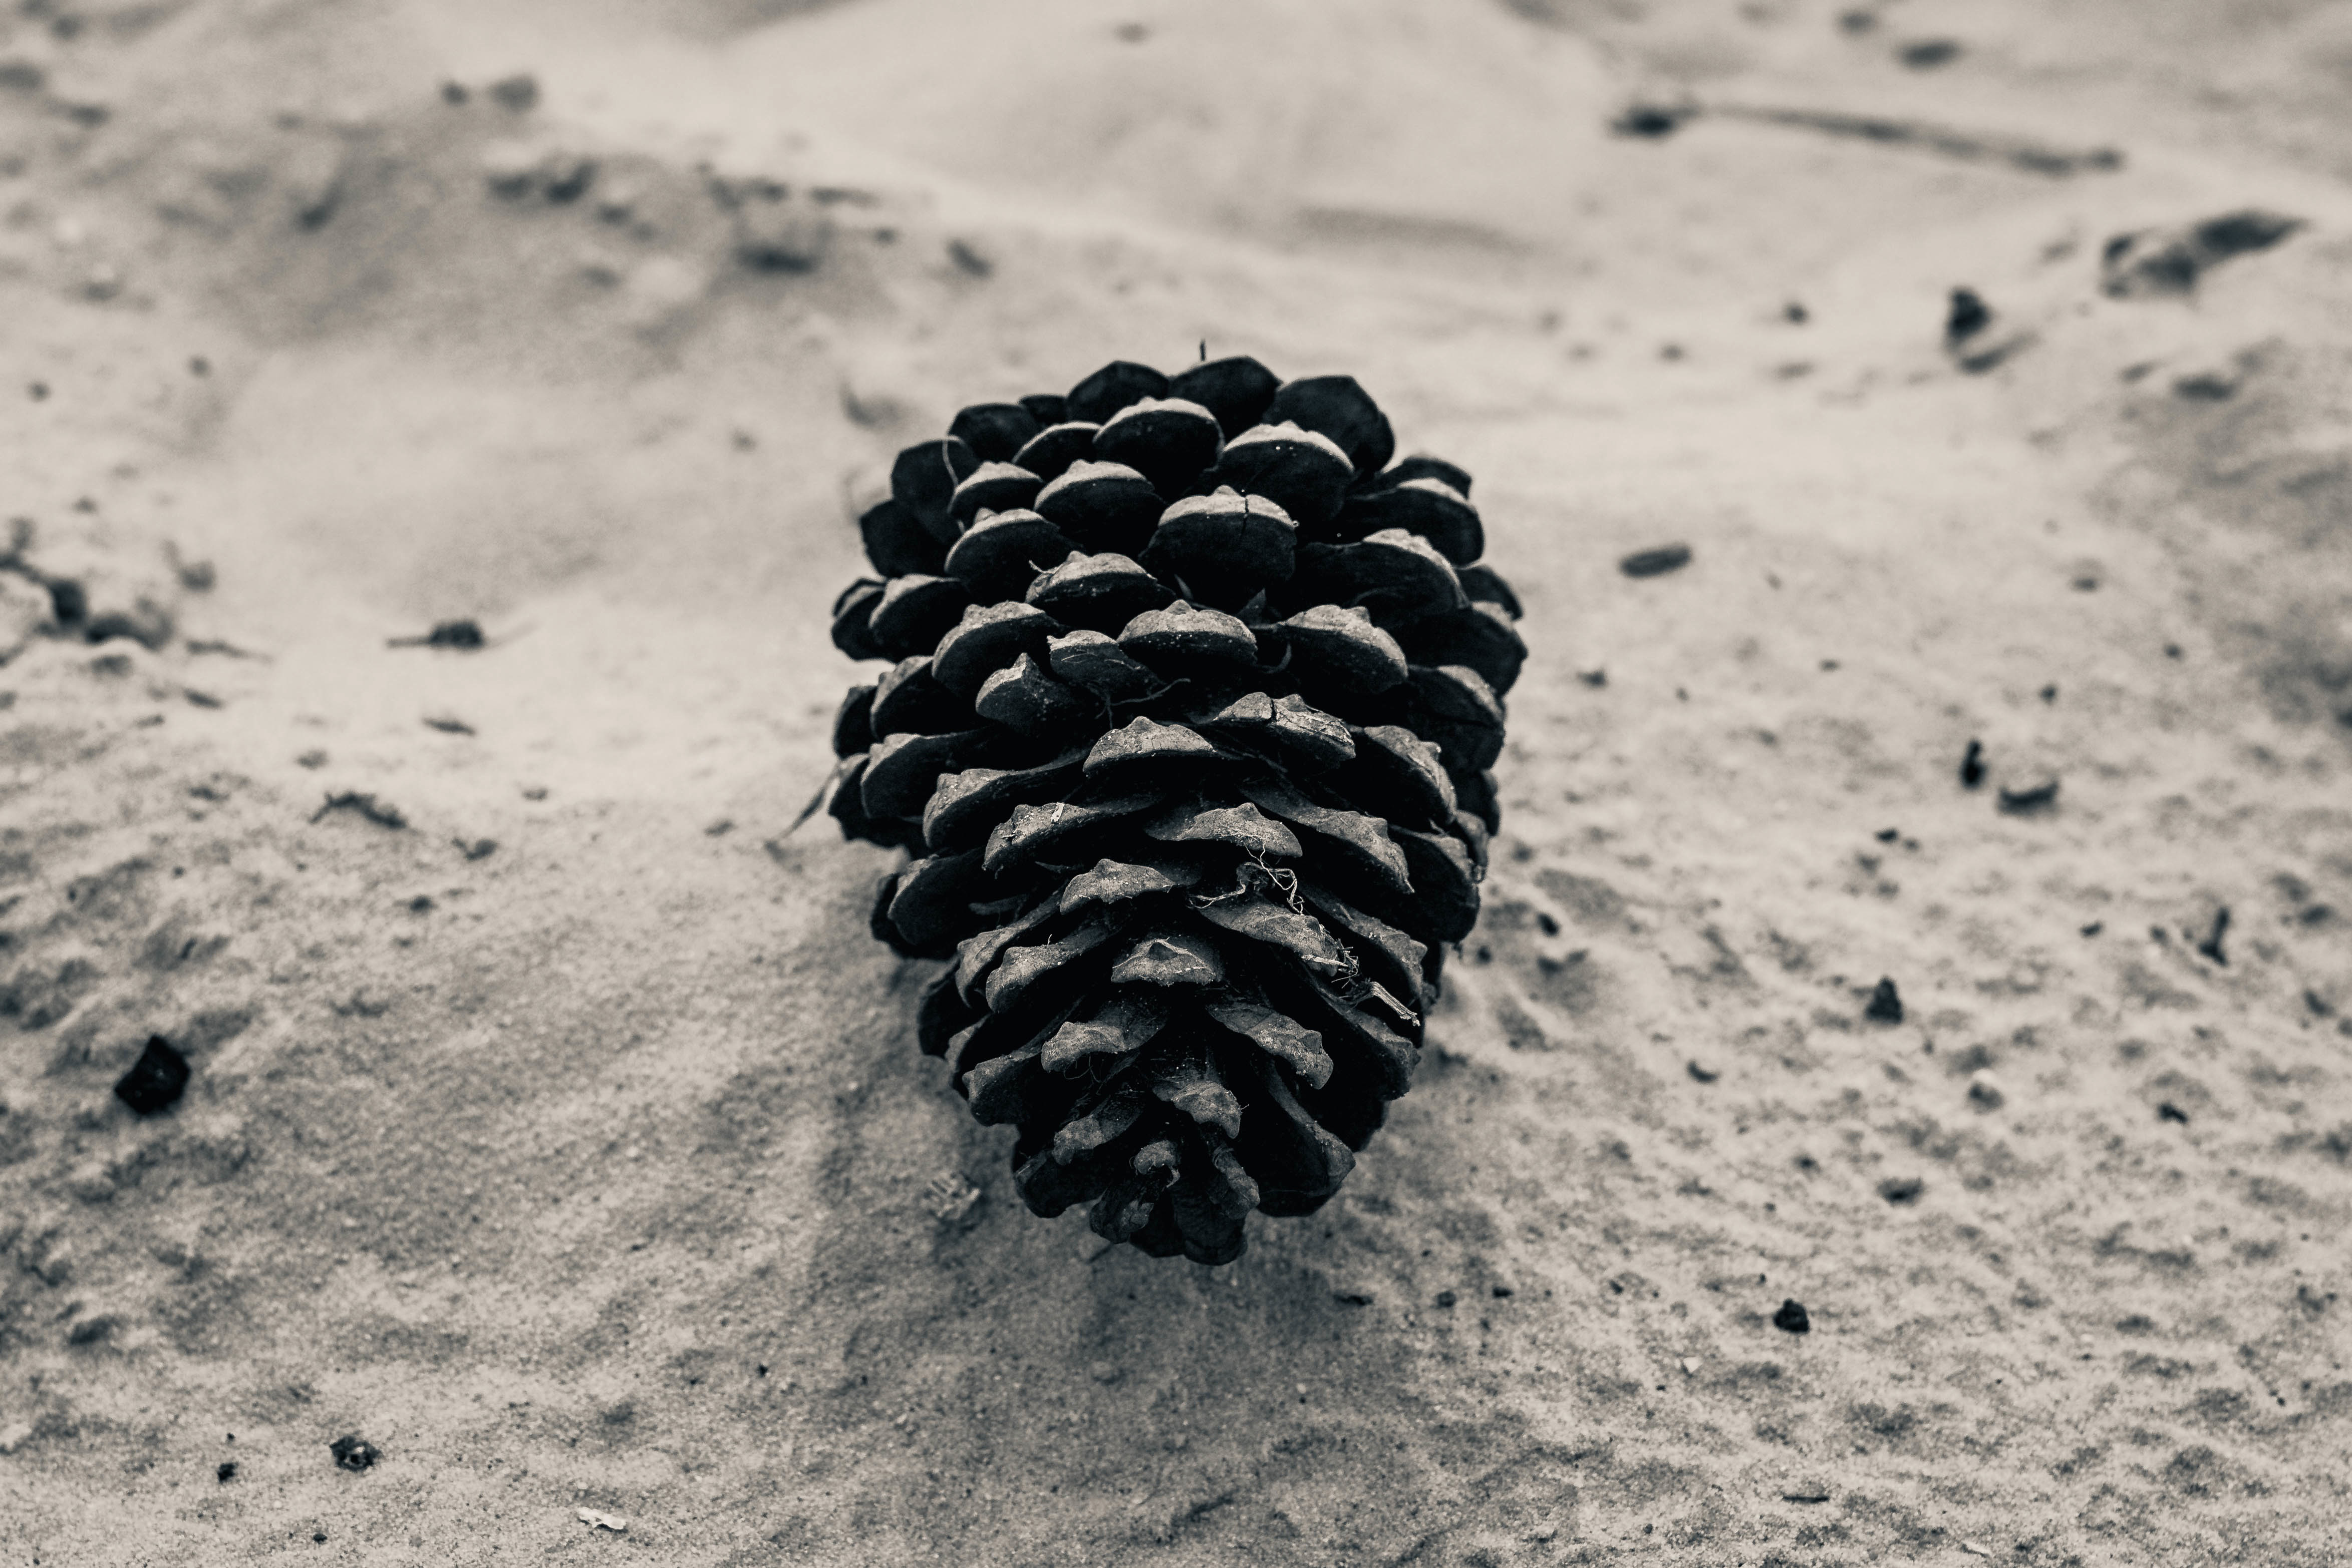
conifer cone, sugar pine, tree, pine, pine nut, black and white, pine family, conifer, plant, natural material, photography, soil, red pine, pattern